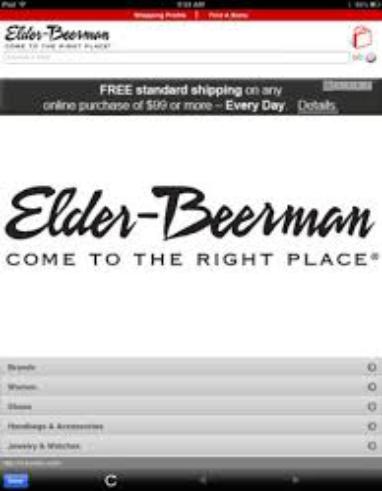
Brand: Elder-Beerman
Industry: Clothes